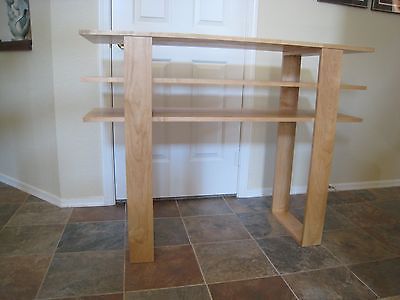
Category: table